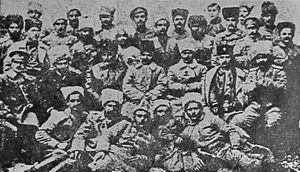
La défense de Van est une insurrection qui s'est déroulée en 1915, au cours de la campagne du Caucase, face aux massacres de l'Empire ottoman contre la population arménienne dans le vilayet de Van. Plusieurs observateurs contemporains et historiens qui suivirent ont affirmé que le gouvernement ottoman avait délibérément incité la résistance armée arménienne en imposant d'épouvantables conditions aux Arméniens, pour justifier le génocide des Arméniens qui commençait dans l'empire. Toutefois, les décisions de déportation et d'extermination ont été prises avant cet épisode.